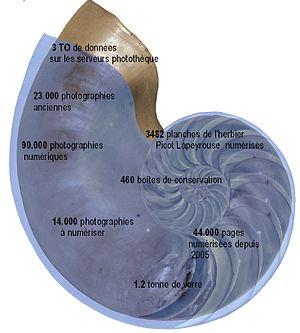
Présentation de la photothèque du muséum de Toulouse
La photothèque du muséum de Toulouse est un service interne du muséum de Toulouse. Rattachée au domaine Patrimoine, la photothèque fait partie du service Bibliothèque et documentation. Elle a plusieurs missions, car elle gère, centralise et met à la disposition de tous, les campagnes photographiques réalisées au sein de l'établissement. Depuis plusieurs années, le travail de la photothèque vise aussi à remettre aux normes de conservation, inventorier et numériser les collections photographiques. Cela nécessite des recherches historiques et techniques très précises, un relais étroit avec le service conservation du musée ainsi que des échanges avec des spécialistes. Après identification, une étude est menée sur la vie des photographes et le contexte des prises de vue de chaque période et zone géographique concernées. Elle procède à un enrichissement de ses collections par des dons ou achats de photographies anciennes pour continuer à enrichir ses fonds.